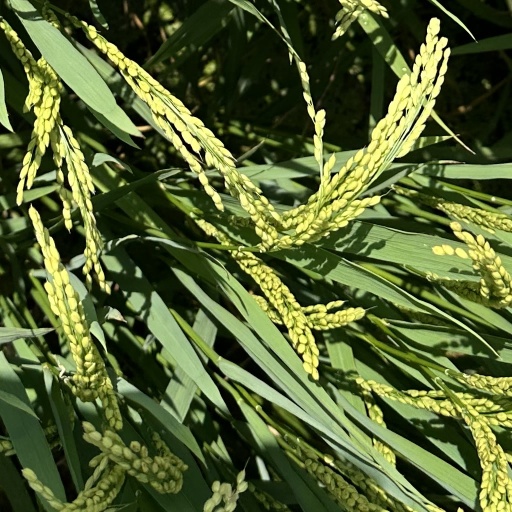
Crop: rice